Alexander Bassano

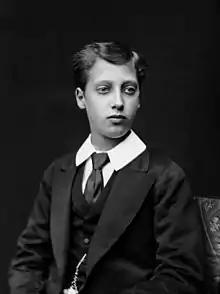
Photograph of Prince Albert Victor, 1875

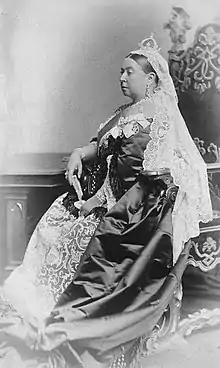
Photograph of Queen Victoria, 1882

Alessandro Bassano was the second-youngest child of Italian Clemente Bassano (originally a fishmonger of Cranbourne Street, later an oilman and warehouseman of Jermyn Street, London) and his English wife, Elizabeth Browne. He later anglicised his first name to Alexander.